Lakhiganj Higher Secondary School

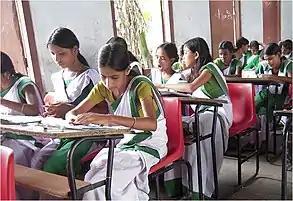
Class room

The school is managed by the principal and vice principal/senior teachers. There is a governing council which supervises some administrative affairs and developmental aspects of the school. The working hours of the school are from 10:30 am to 4 pm.